Shakti Mohan

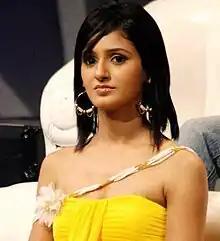
Mohan in 2013

Shakti Mohan is an Indian dancer, choreographer and television personality. She is the winner of Zee TV's dance reality show " Dance India Dance 2". She has been a judge and captain of Indian reality show "Dance Plus" since its inception,"."